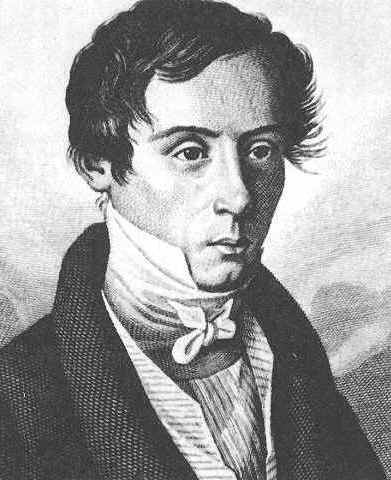
ออกุสแต็ง-ฌ็อง แฟรแนล

| name = ออกุสแต็ง-ฌ็อง แฟรแนล
| image = Augustin Fresnel.jpg
| caption = ออกุสแต็ง-ฌ็อง แฟรแนล
| birth_place = บรอย จังหวัดเออร์ ฝรั่งเศส
| death_place = วีล-ดาแวร จังหวัดโอดแซน ฝรั่งเศส
| nationality = ฝรั่งเศส
| field = ฟิสิกส์, วิศวกรรมศาสตร์
| known_for = สมการแฟรแนลการเลี้ยวเบนแฟรแนลเลนส์แฟรแนลจุดแฟรแนล
| prizes = เหรียญรัมฟอร์ด (ค.ศ. 1824)
ออกุสแต็ง-ฌ็อง แฟรแนล (, oɡystɛ̃ ʒɑ̃ fʁɛnɛl; 10 พฤษภาคม ค.ศ. 1788 – 14 กรกฎาคม ค.ศ. 1827) เป็นนักฟิสิกส์และวิศวกรชาวฝรั่งเศส เป็นผู้คิดค้นเลนส์แฟรแนล และสมการแฟรแนล
ออกุสแต็ง-ฌ็อง แฟรแนลเกิดที่เมืองบรอย (Broglie) ในปี ค.ศ. 1788 เขามีปัญหาด้านการเรียนรู้ Augustin-Jean Fresnel - New World Encyclopedia แฟรแนลเข้าเรียนที่โรงเรียนสารพัดช่าง (École Polytechnique) และทำงานเป็นวิศวกร เขามีผลงานด้านทัศนศาสตร์หลายอย่าง รวมถึงการคิดค้นเลนส์แฟรแนลที่ใช้กับประภาคาร Augustin-Jean Fresnel -- Encyclopædia Britannica ผลงานชิ้นนี้ทำให้แฟรแนลได้รับเลือกเป็นภาคีสมาชิกราชสมาคมแห่งลอนดอน Augustin Fresnel: Biography - MacTutor History of Mathematics ในปี ค.ศ. 1827 เขาได้รับเหรียญรัมฟอร์ดและเสียชีวิตในปีเดียวกัน Augustin Jean Fresnel Facts - Biography - YourDictionary ชื่อของแฟรแนลเป็นหนึ่งใน 72 นักวิทยาศาสตร์ชาวฝรั่งเศสที่ถูกจารึกบนหอไอเฟล Augustin-Jean Fresnel Biography - Profile, Childhood, Life & Timeline
== อ้างอิง ==
== แหล่งข้อมูลอื่น ==
*
* Augustin Jean Fresnel - Encyclopedia.com
หมวดหมู่:บุคคลจากจังหวัดเออร์
หมวดหมู่:นักฟิสิกส์ชาวฝรั่งเศส
หมวดหมู่:วิศวกรชาวฝรั่งเศส
หมวดหมู่:ภาคีสมาชิกราชสมาคมแห่งลอนดอน
หมวดหมู่:เสียชีวิตจากวัณโรค